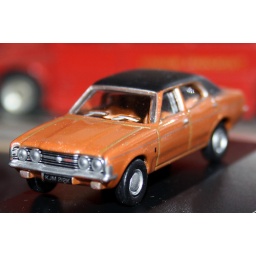
70,s Cortina in 1;76 scale, everyones favourite DCI,s car with the right plates even.